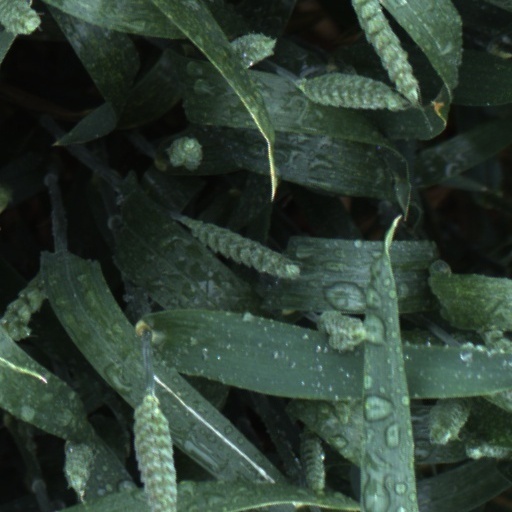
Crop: wheat